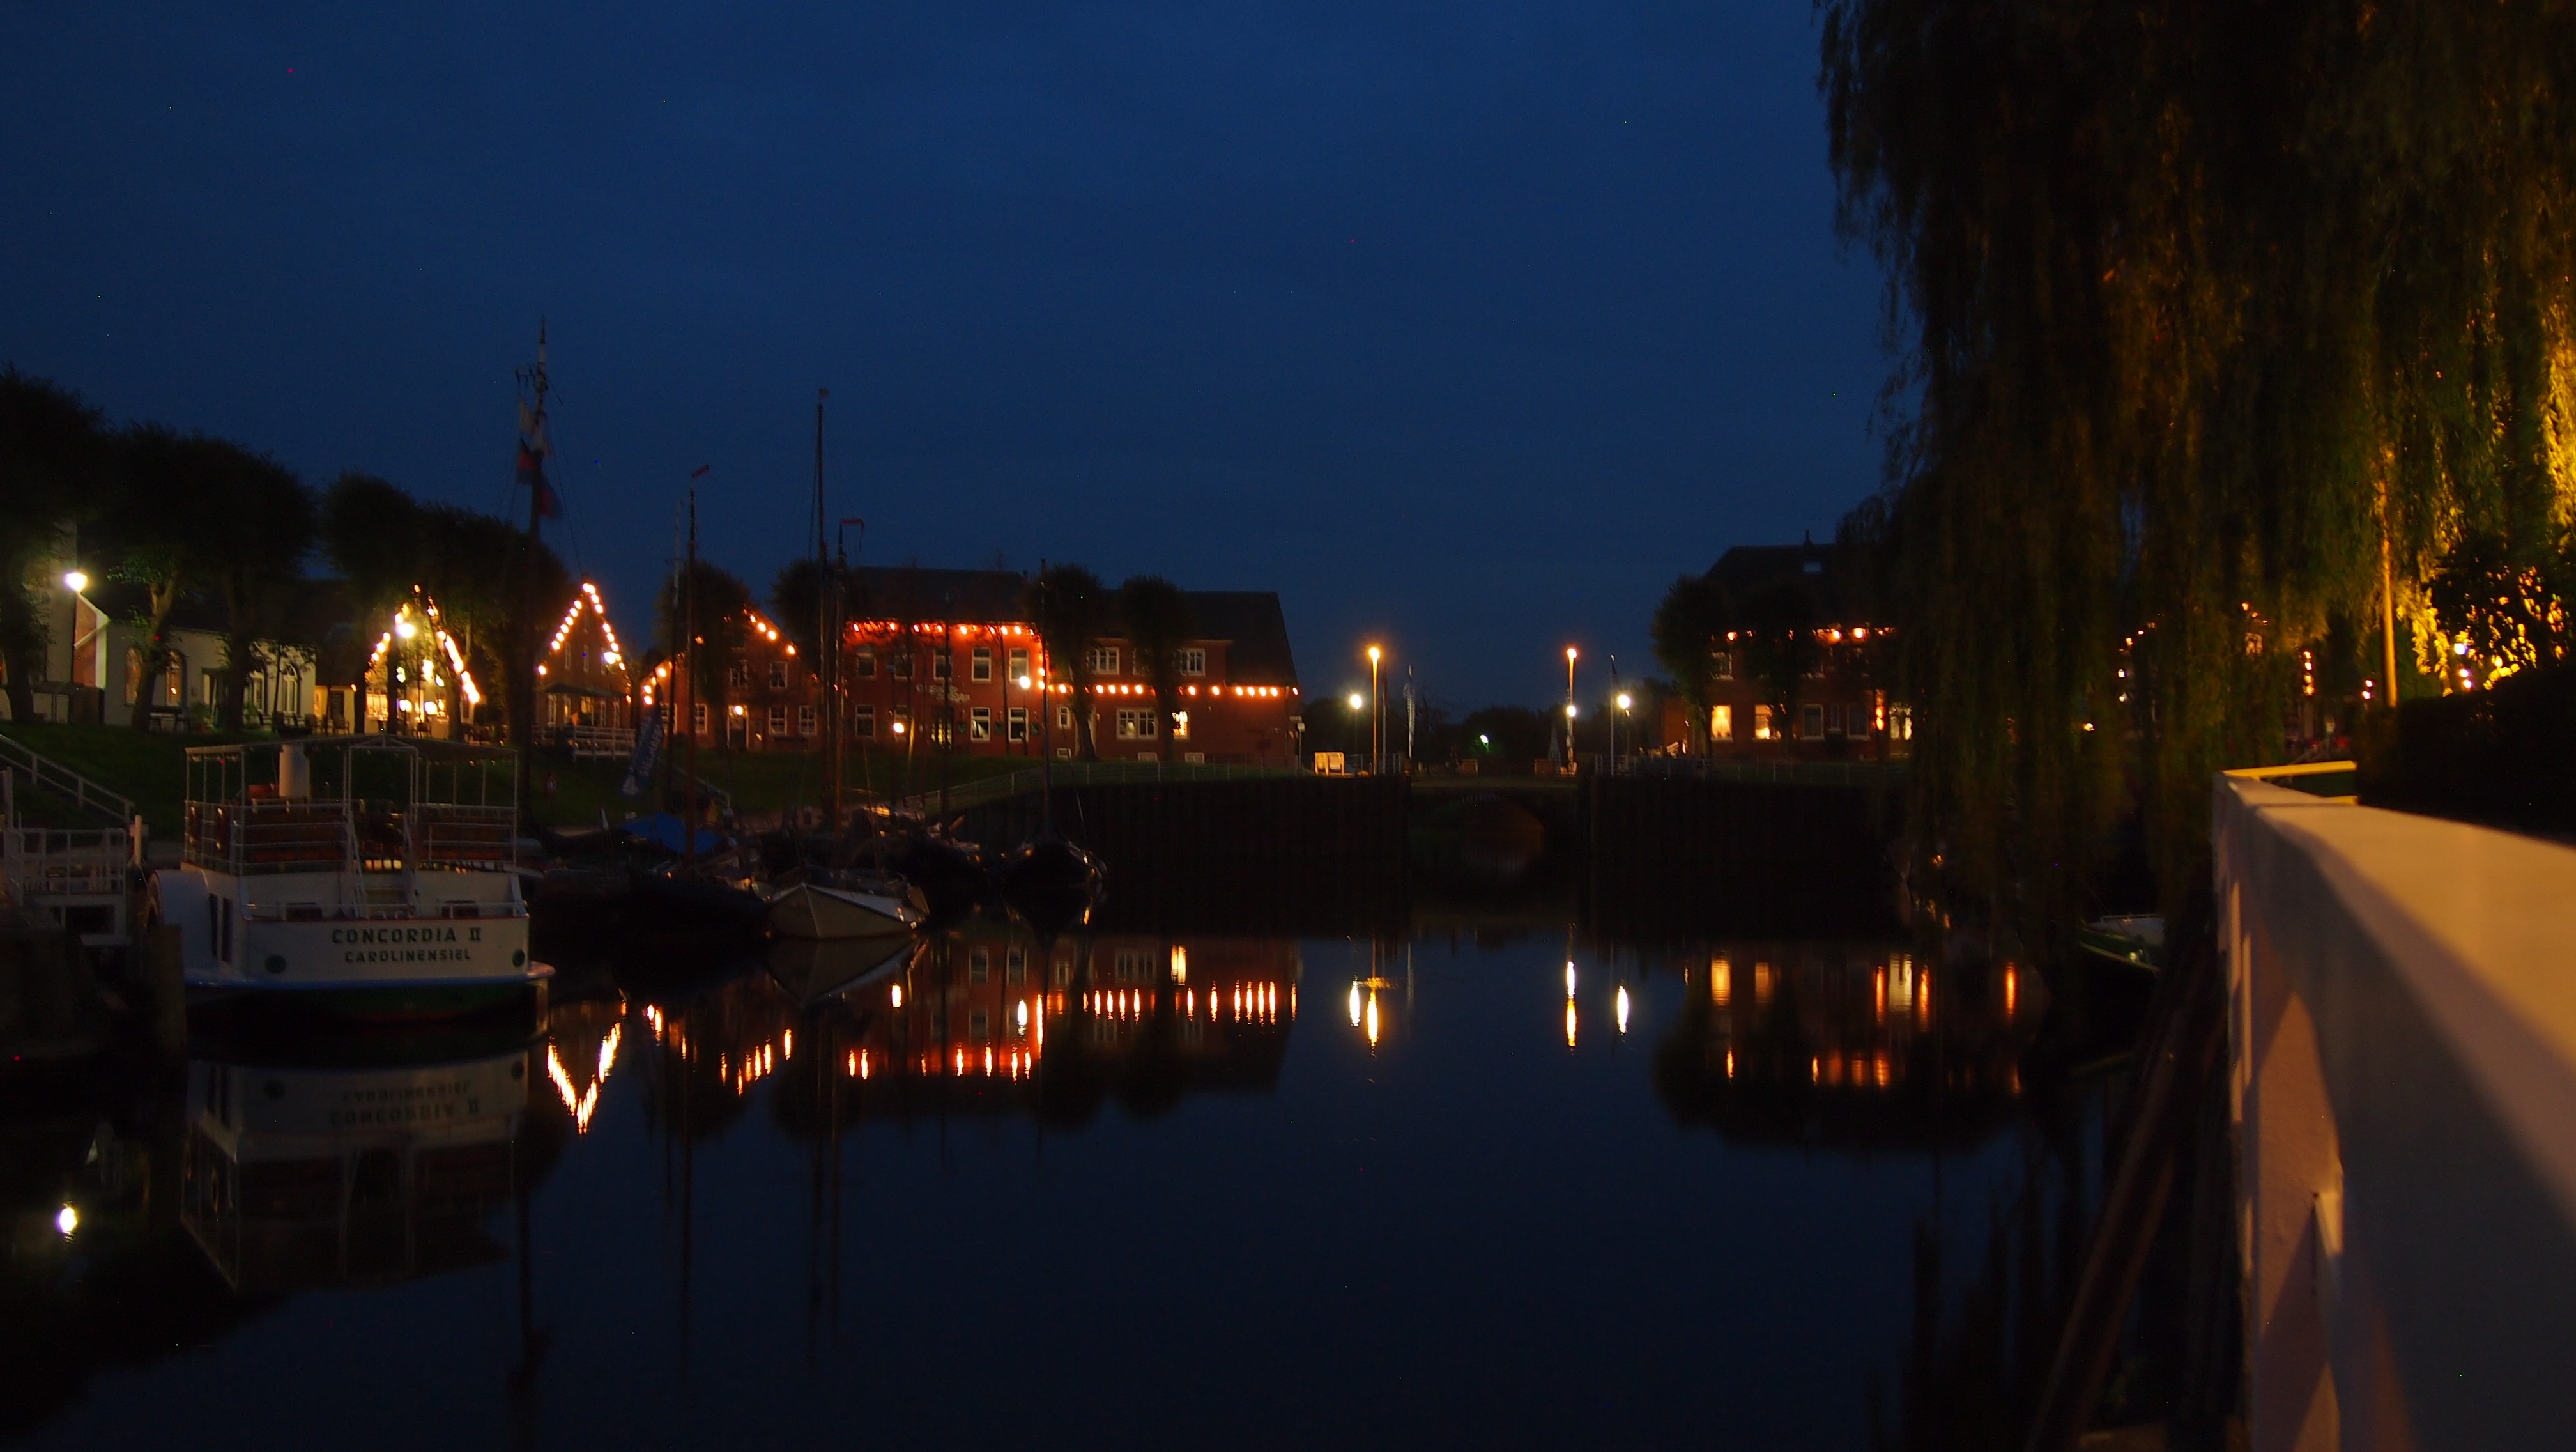
coast, water, nature, night, morning, lake, river, cityscape, dusk, evening, reflection, holiday, waterway, refection, mood, accommodation, north sea, east frisia, night lights, the city lights, carolinensiel